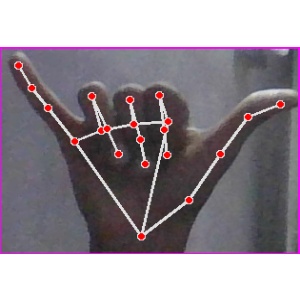
अक्षर: य